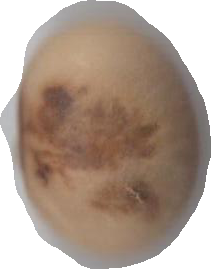
Variety: Anjasmoro